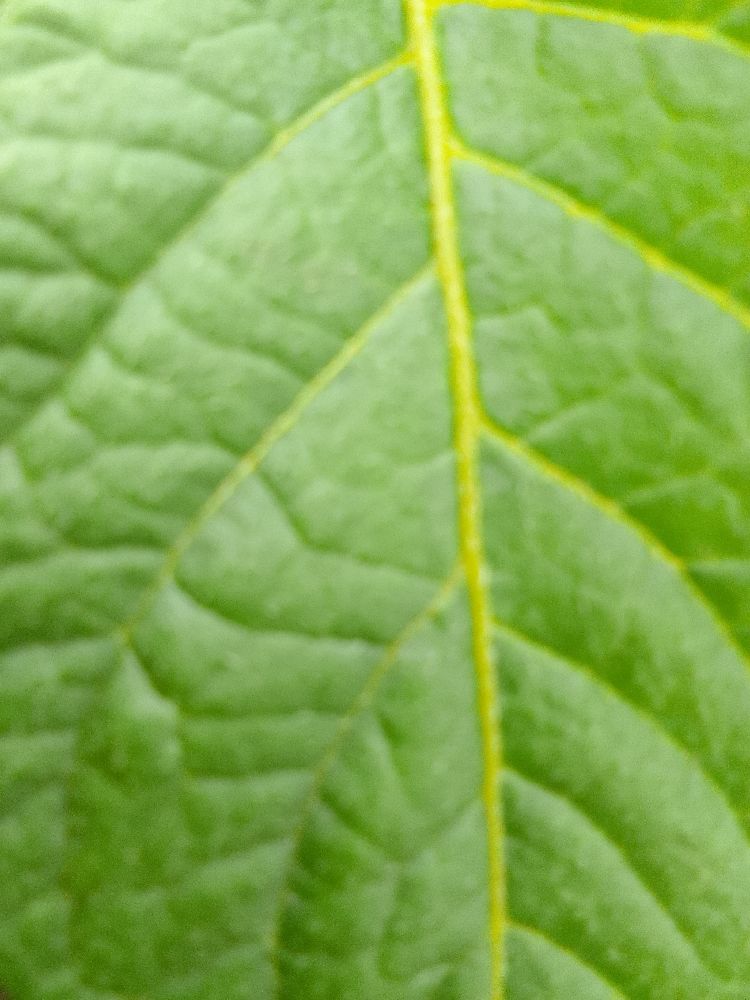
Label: Healthy